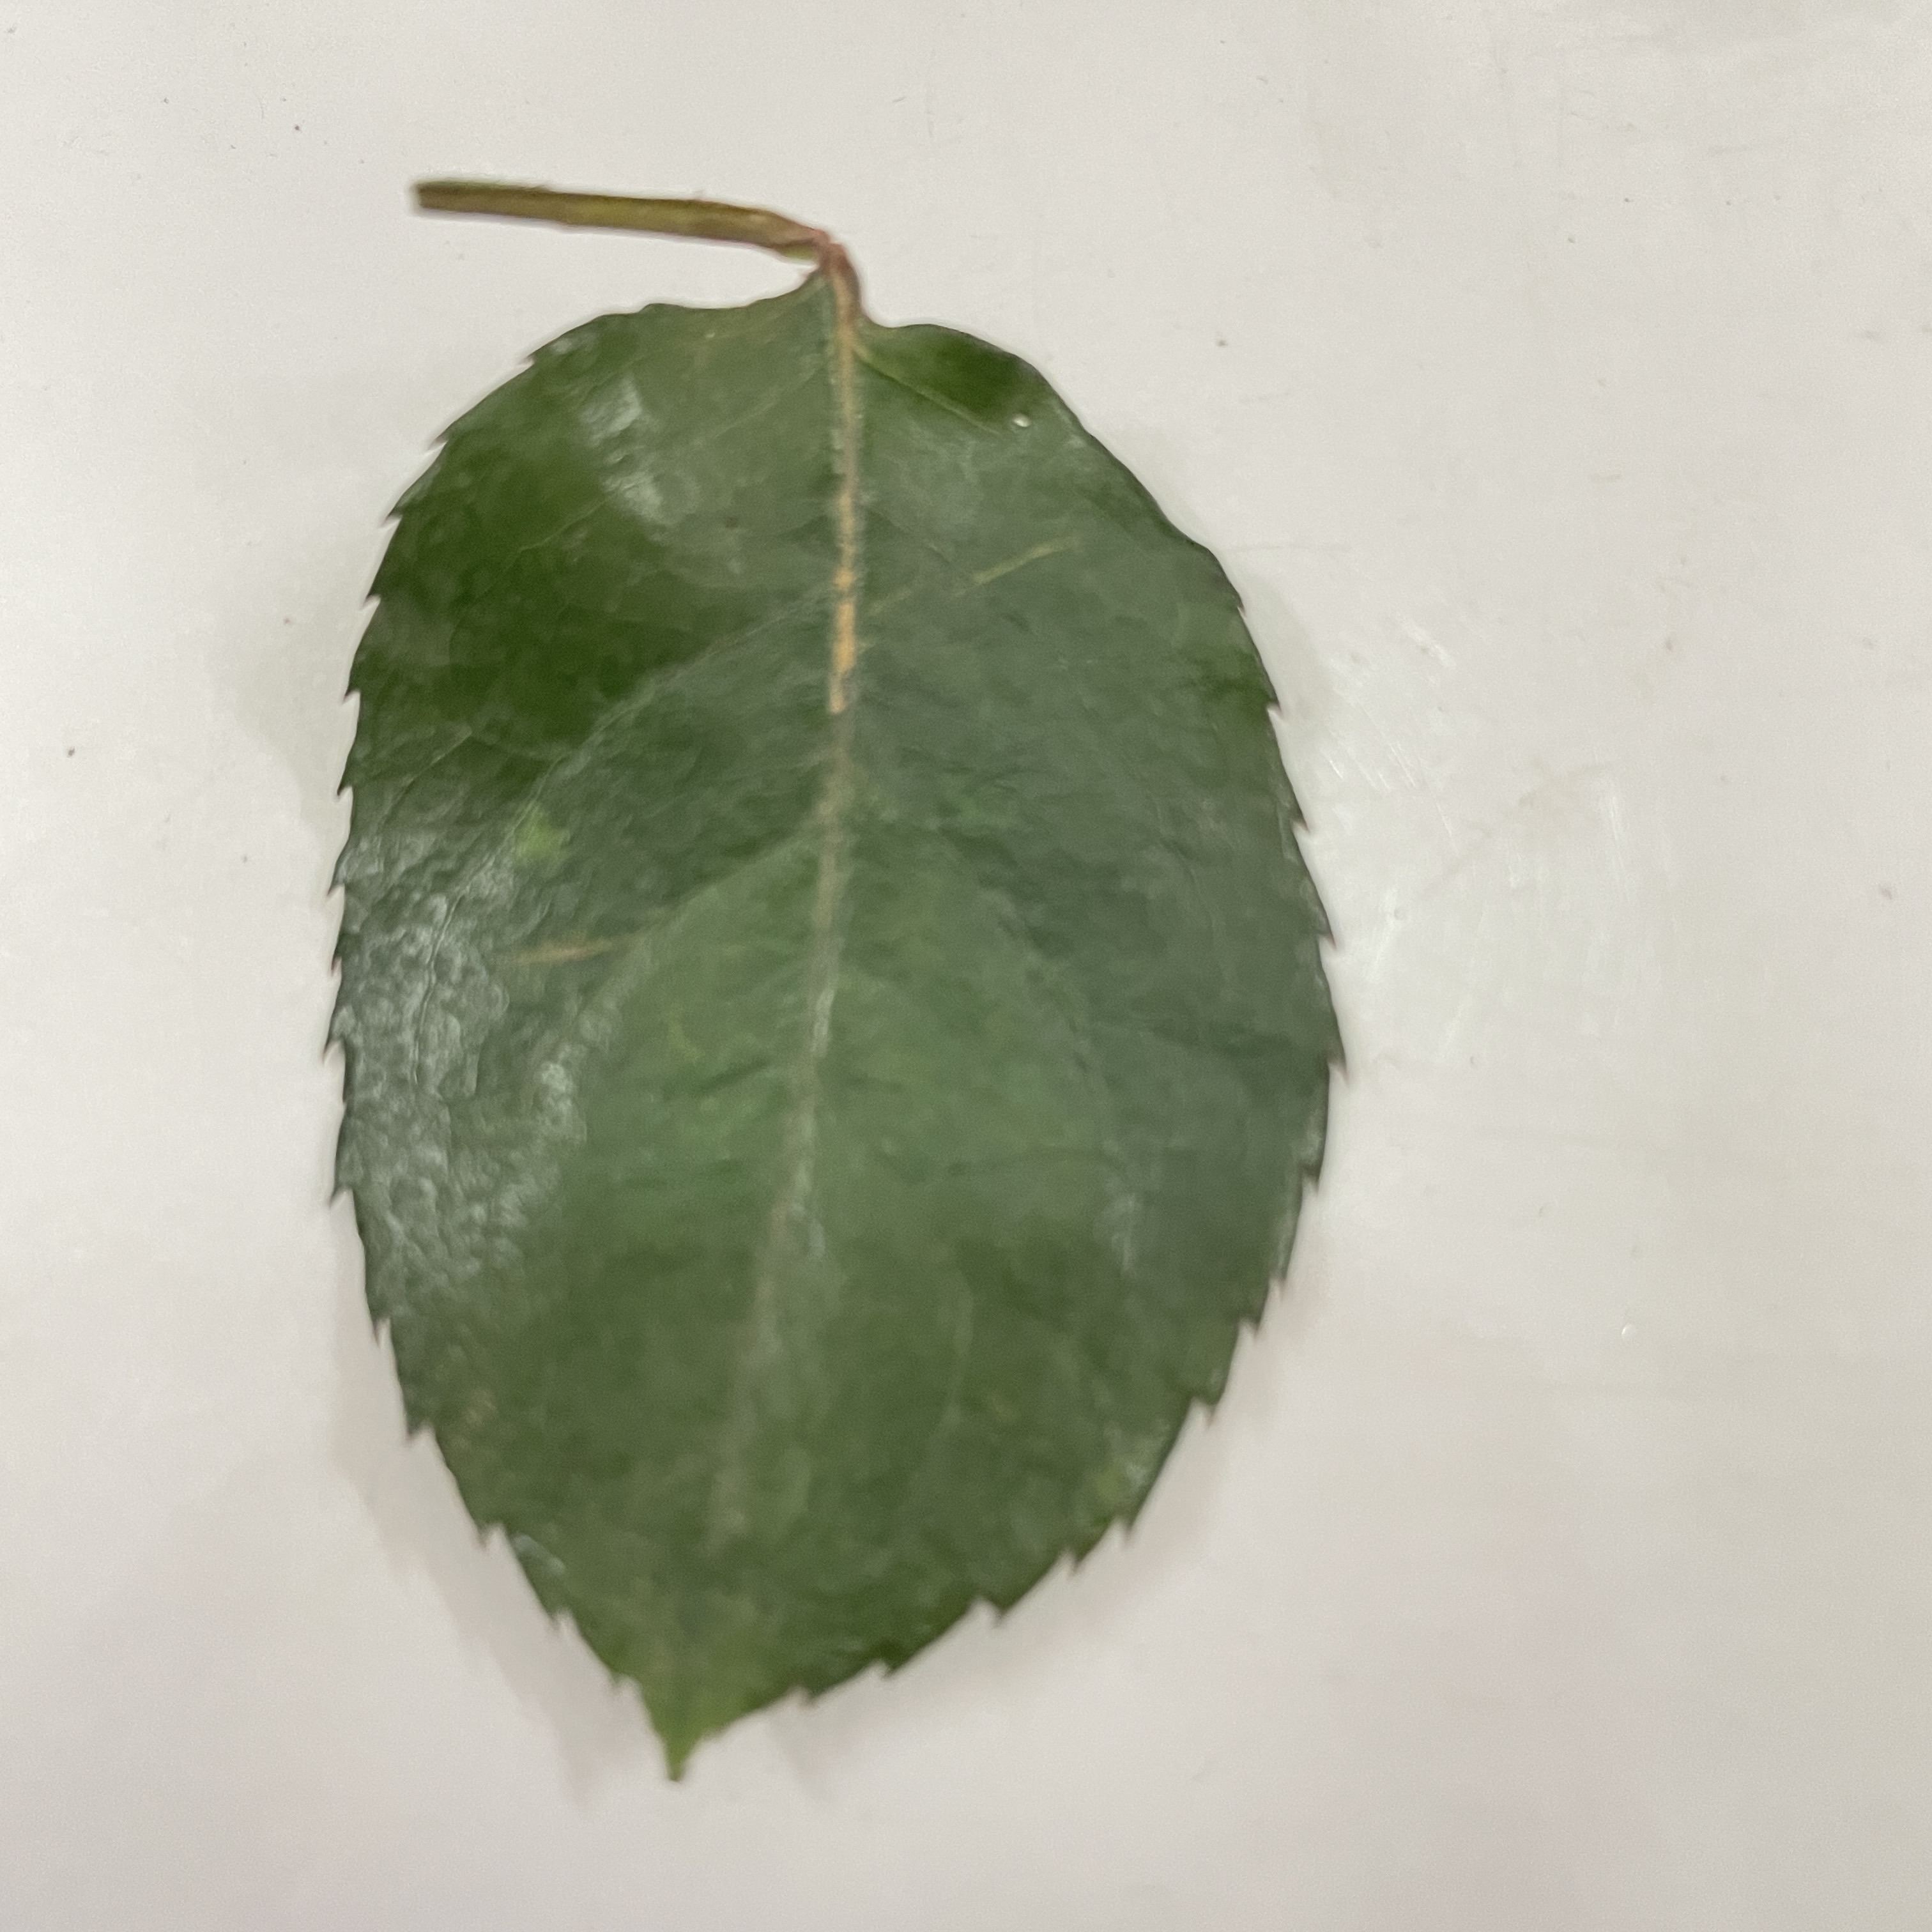
Label: Healthy Leaf